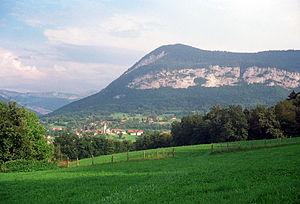
Cusy (Haute-Savoie) vu de Bellegois avec les Bauges en arrière-plan.
Cusy est une commune française située dans le département de la Haute-Savoie, en région Auvergne-Rhône-Alpes. Elle fait partie de l'Albanais et du canton d'Alby-sur-Chéran.